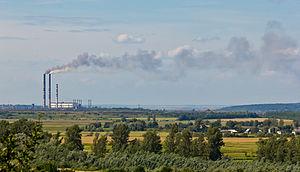
Bourchtyn est une ville de l'oblast d'Ivano-Frankivsk, en Ukraine. Sa population s'élevait à 15 039 habitants en 2019.